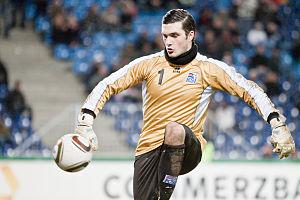
Haraldur Björnsson, né le 11 janvier 1989 à Reykjavik, est un footballeur international islandais. Il évolue au poste de gardien de but avec le club d'Östersunds FK.